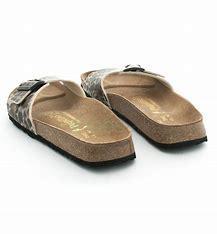
Brand: Birkenstock
Model: 100